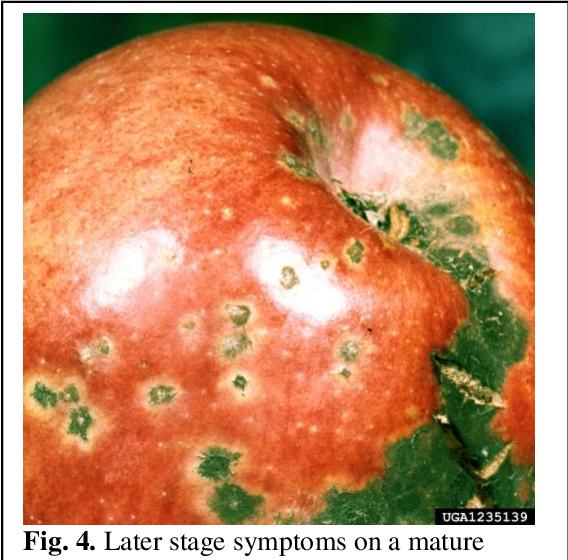
Plant: Apple
Disease: apple scab